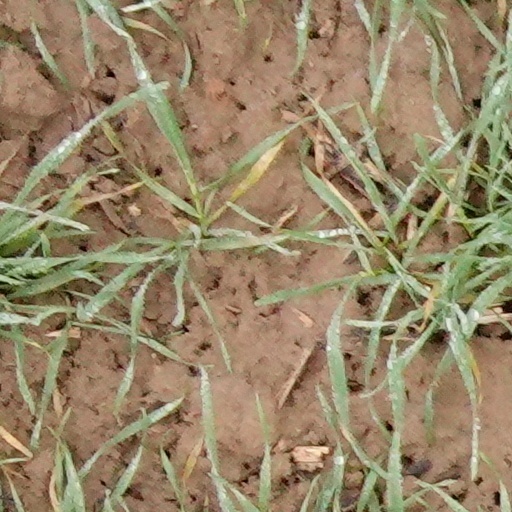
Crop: wheat